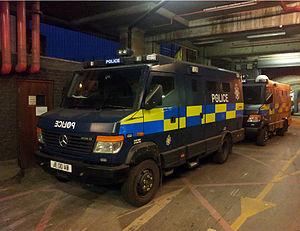
La Ministry of Defence Police est une force de police spéciale relevant du ministère de la Défense du Royaume-Uni. Les membres du MDP ne sont pas des policiers militaires et ne doivent pas être confondus avec la Royal Military Police ou toute autre organisation de la police militaire.